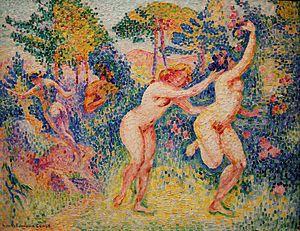
Peinture de style pointilliste mettant en scène deux nymphes courant dans la nature.